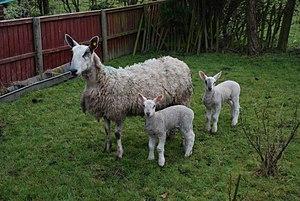
Liste des principales races de moutons connues du Royaume-Uni :